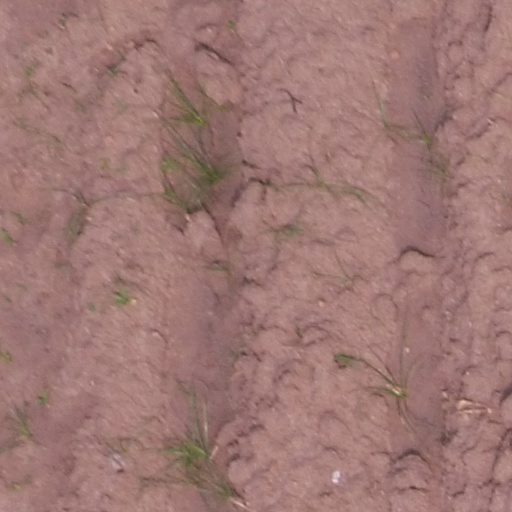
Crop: maize; corn